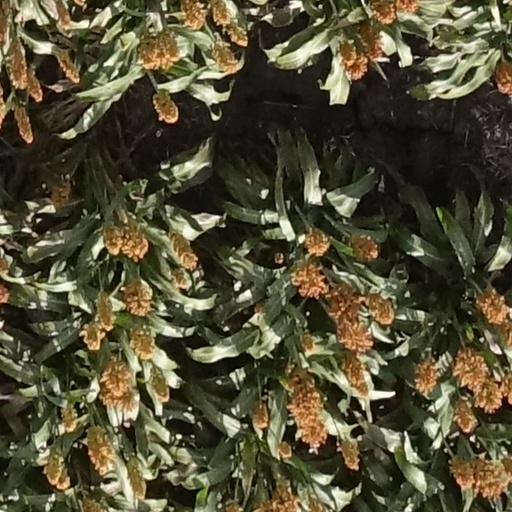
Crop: sorghum